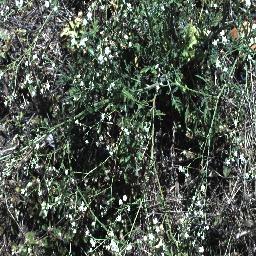
Label: parthenium